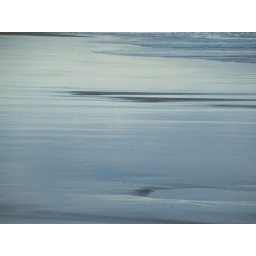
Wet sand on a beach in Canterbury, near Christchurch.